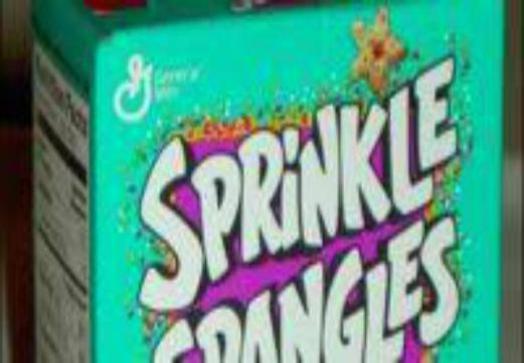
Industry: Food